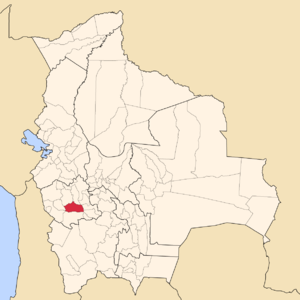
La province de Sud Carangas est une des 16 provinces du département d'Oruro, en Bolivie. Son chef-lieu est Andamarca.